David Chiu (politician)

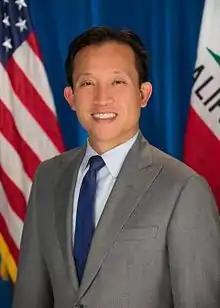
Official portrait, 2015

David Sen-Fu Chiu (born April 2, 1970) is an American politician serving since 2021 as City Attorney of San Francisco. Previously, he served in the California State Assembly as a Democrat representing the state's 17th Assembly District, which encompasses the eastern half of San Francisco. Chiu was Chair of the Assembly Housing and Community Development Committee, a position he held from 2016 to 2021, and the former chair of the California Asian & Pacific Islander Legislative Caucus.